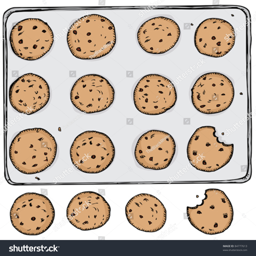
tray of chocolate chip cookies on metal tray with 4 off the tray